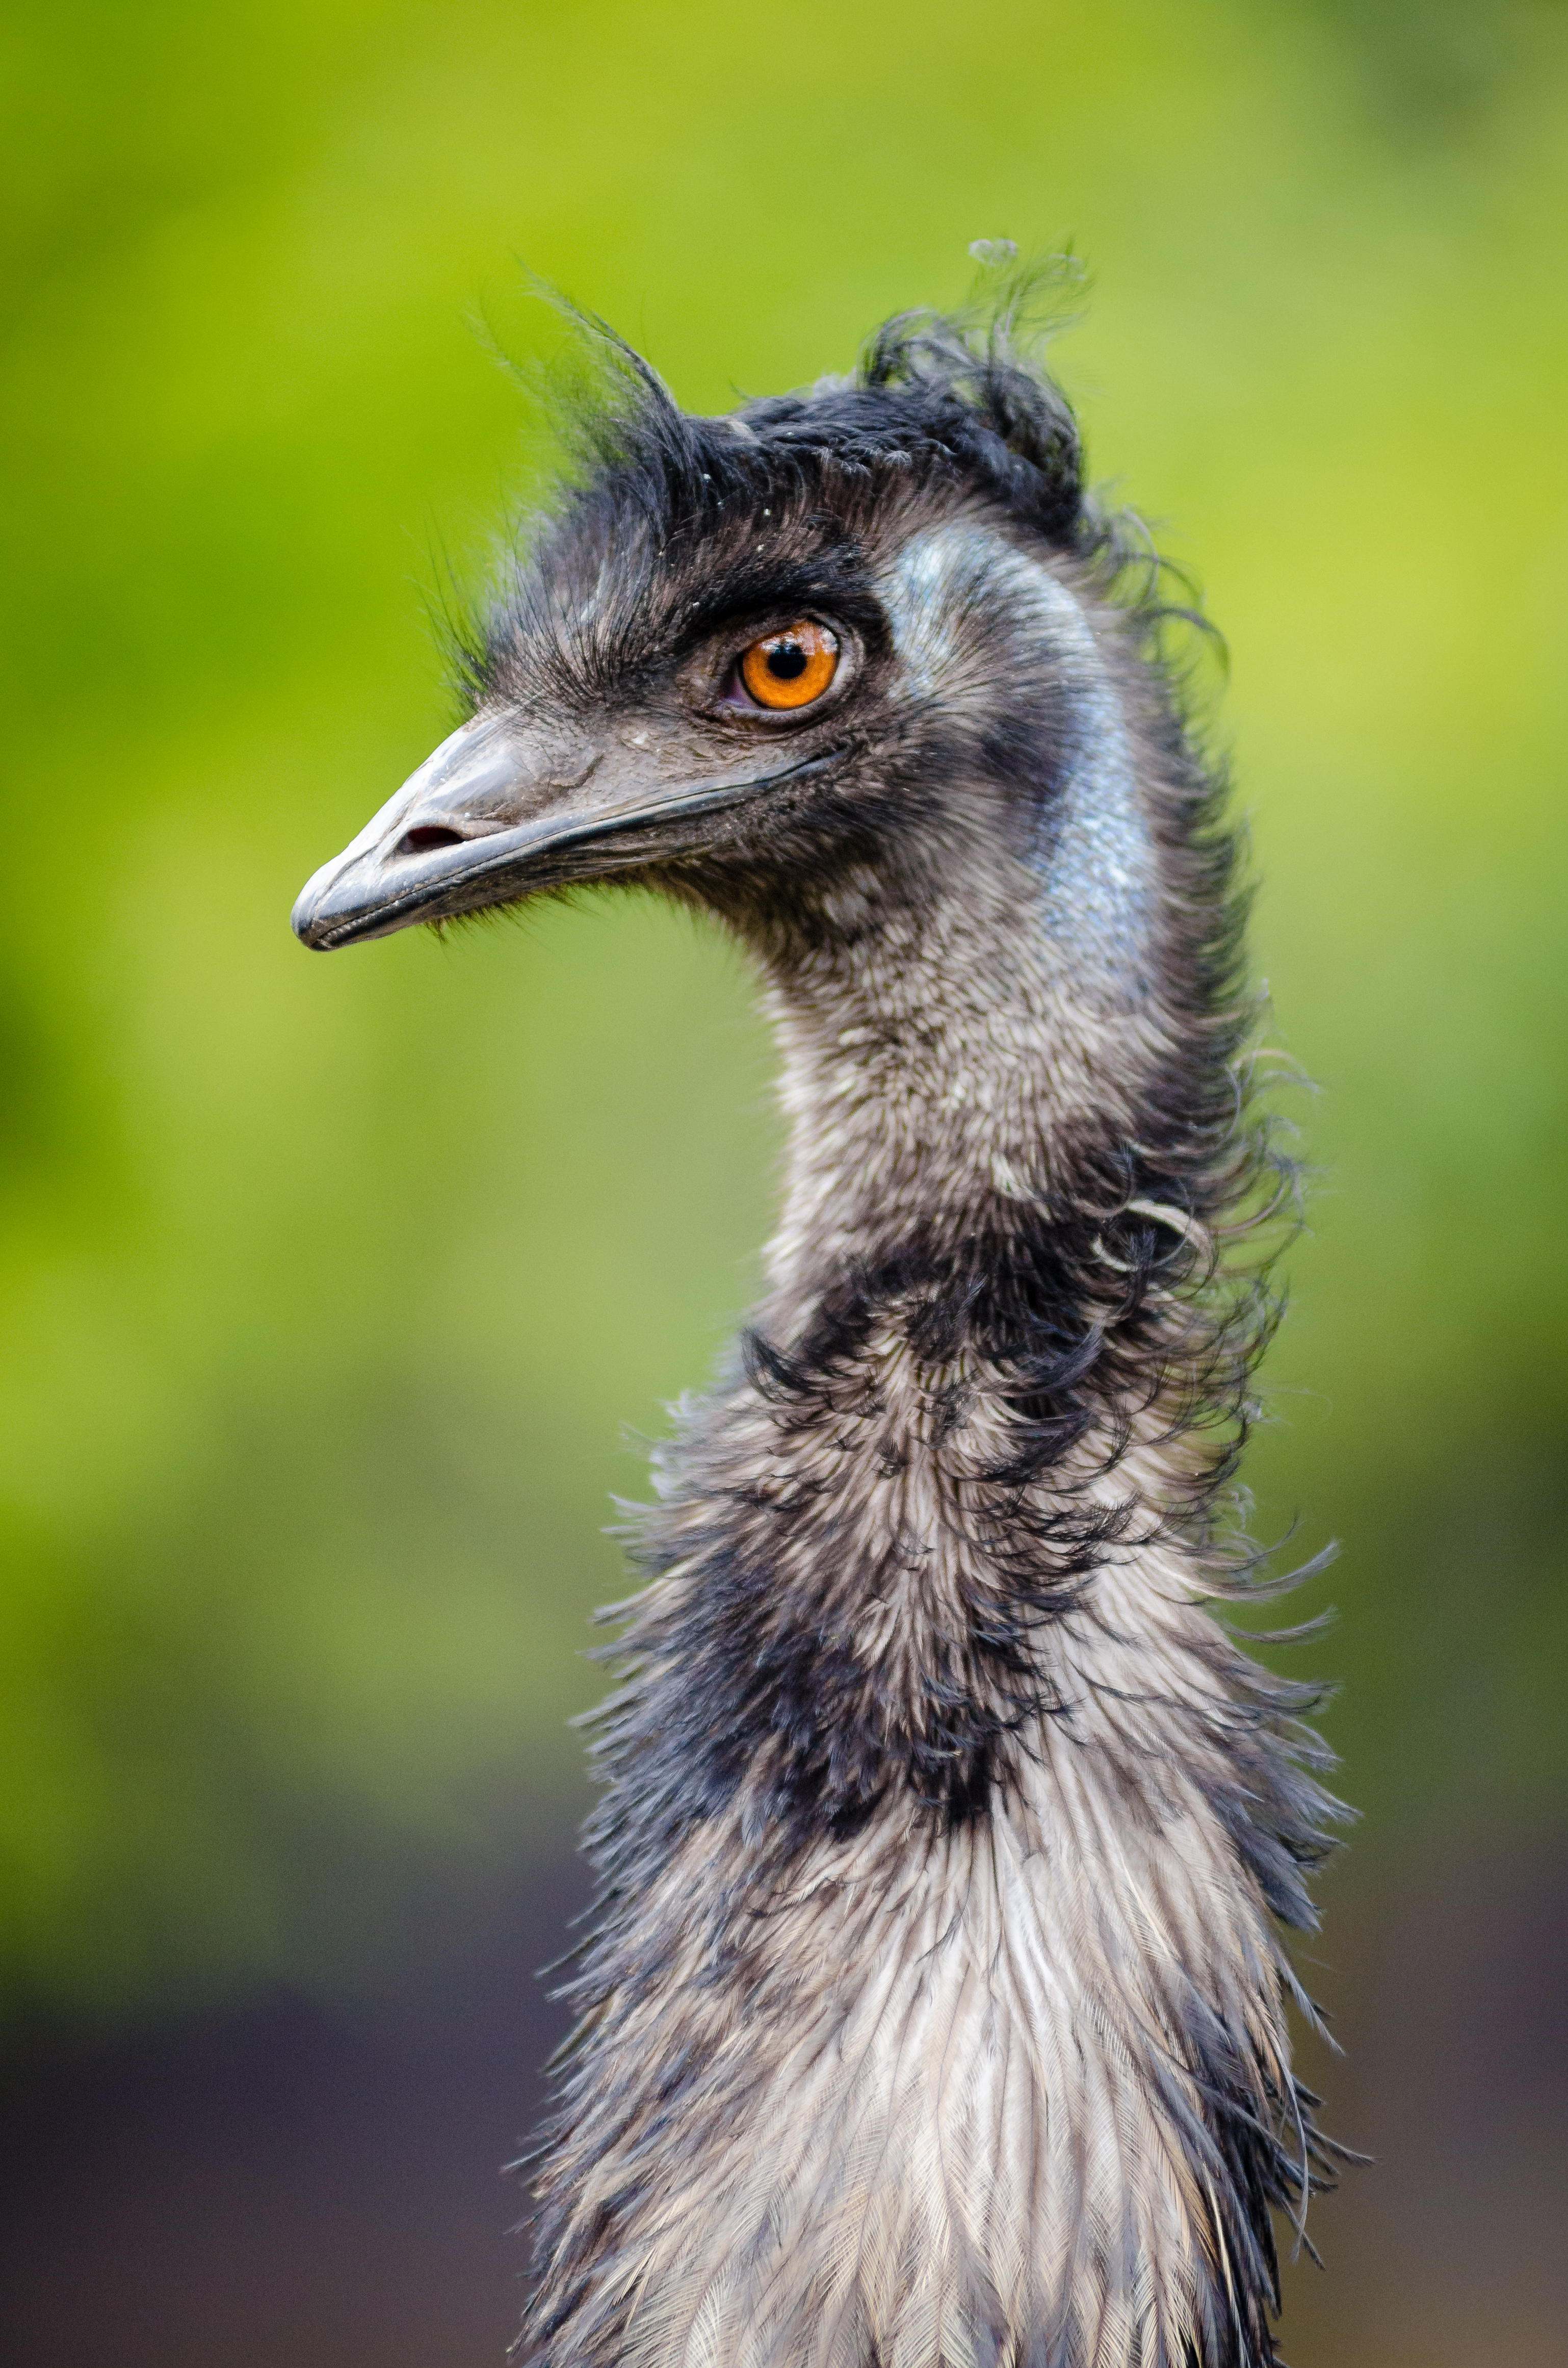
bird, wildlife, beak, ostrich, fauna, close up, emu, vertebrate, ratite, flightless bird, casuariiformes